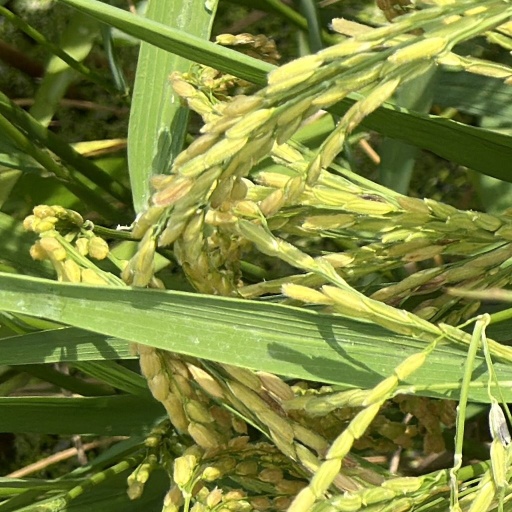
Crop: rice